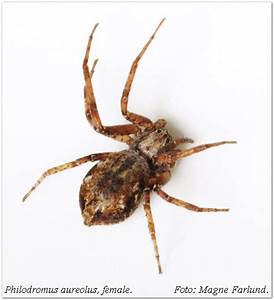
Label: spider